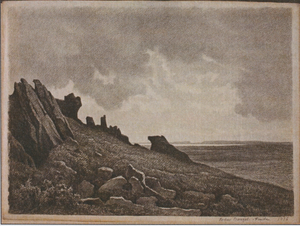
Vue de la rade de Brest et du marais St Michel depuis le Roc'h Trevezel. Fusain préparatoire de l'aquarelle conservée dans la collection du vicomte de Coëtlosuet. Vers 1875. Conservé actuellement dans les collections du Musée des Beaux arts de Metz.
Léon Simon, est un dessinateur et peintre de paysage français. Léon Simon est surtout connu pour ses fusains et par la qualité de ses aquarelles.